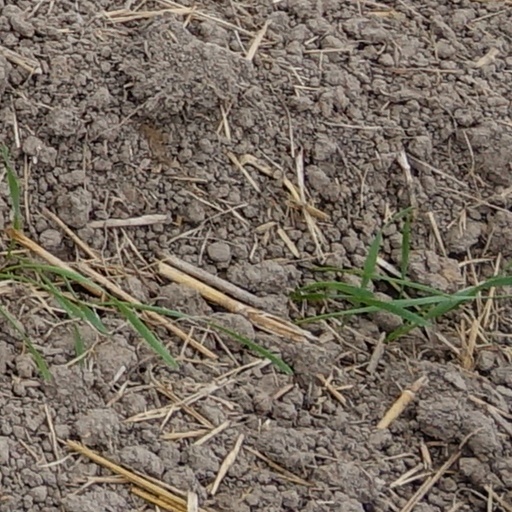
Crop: wheat